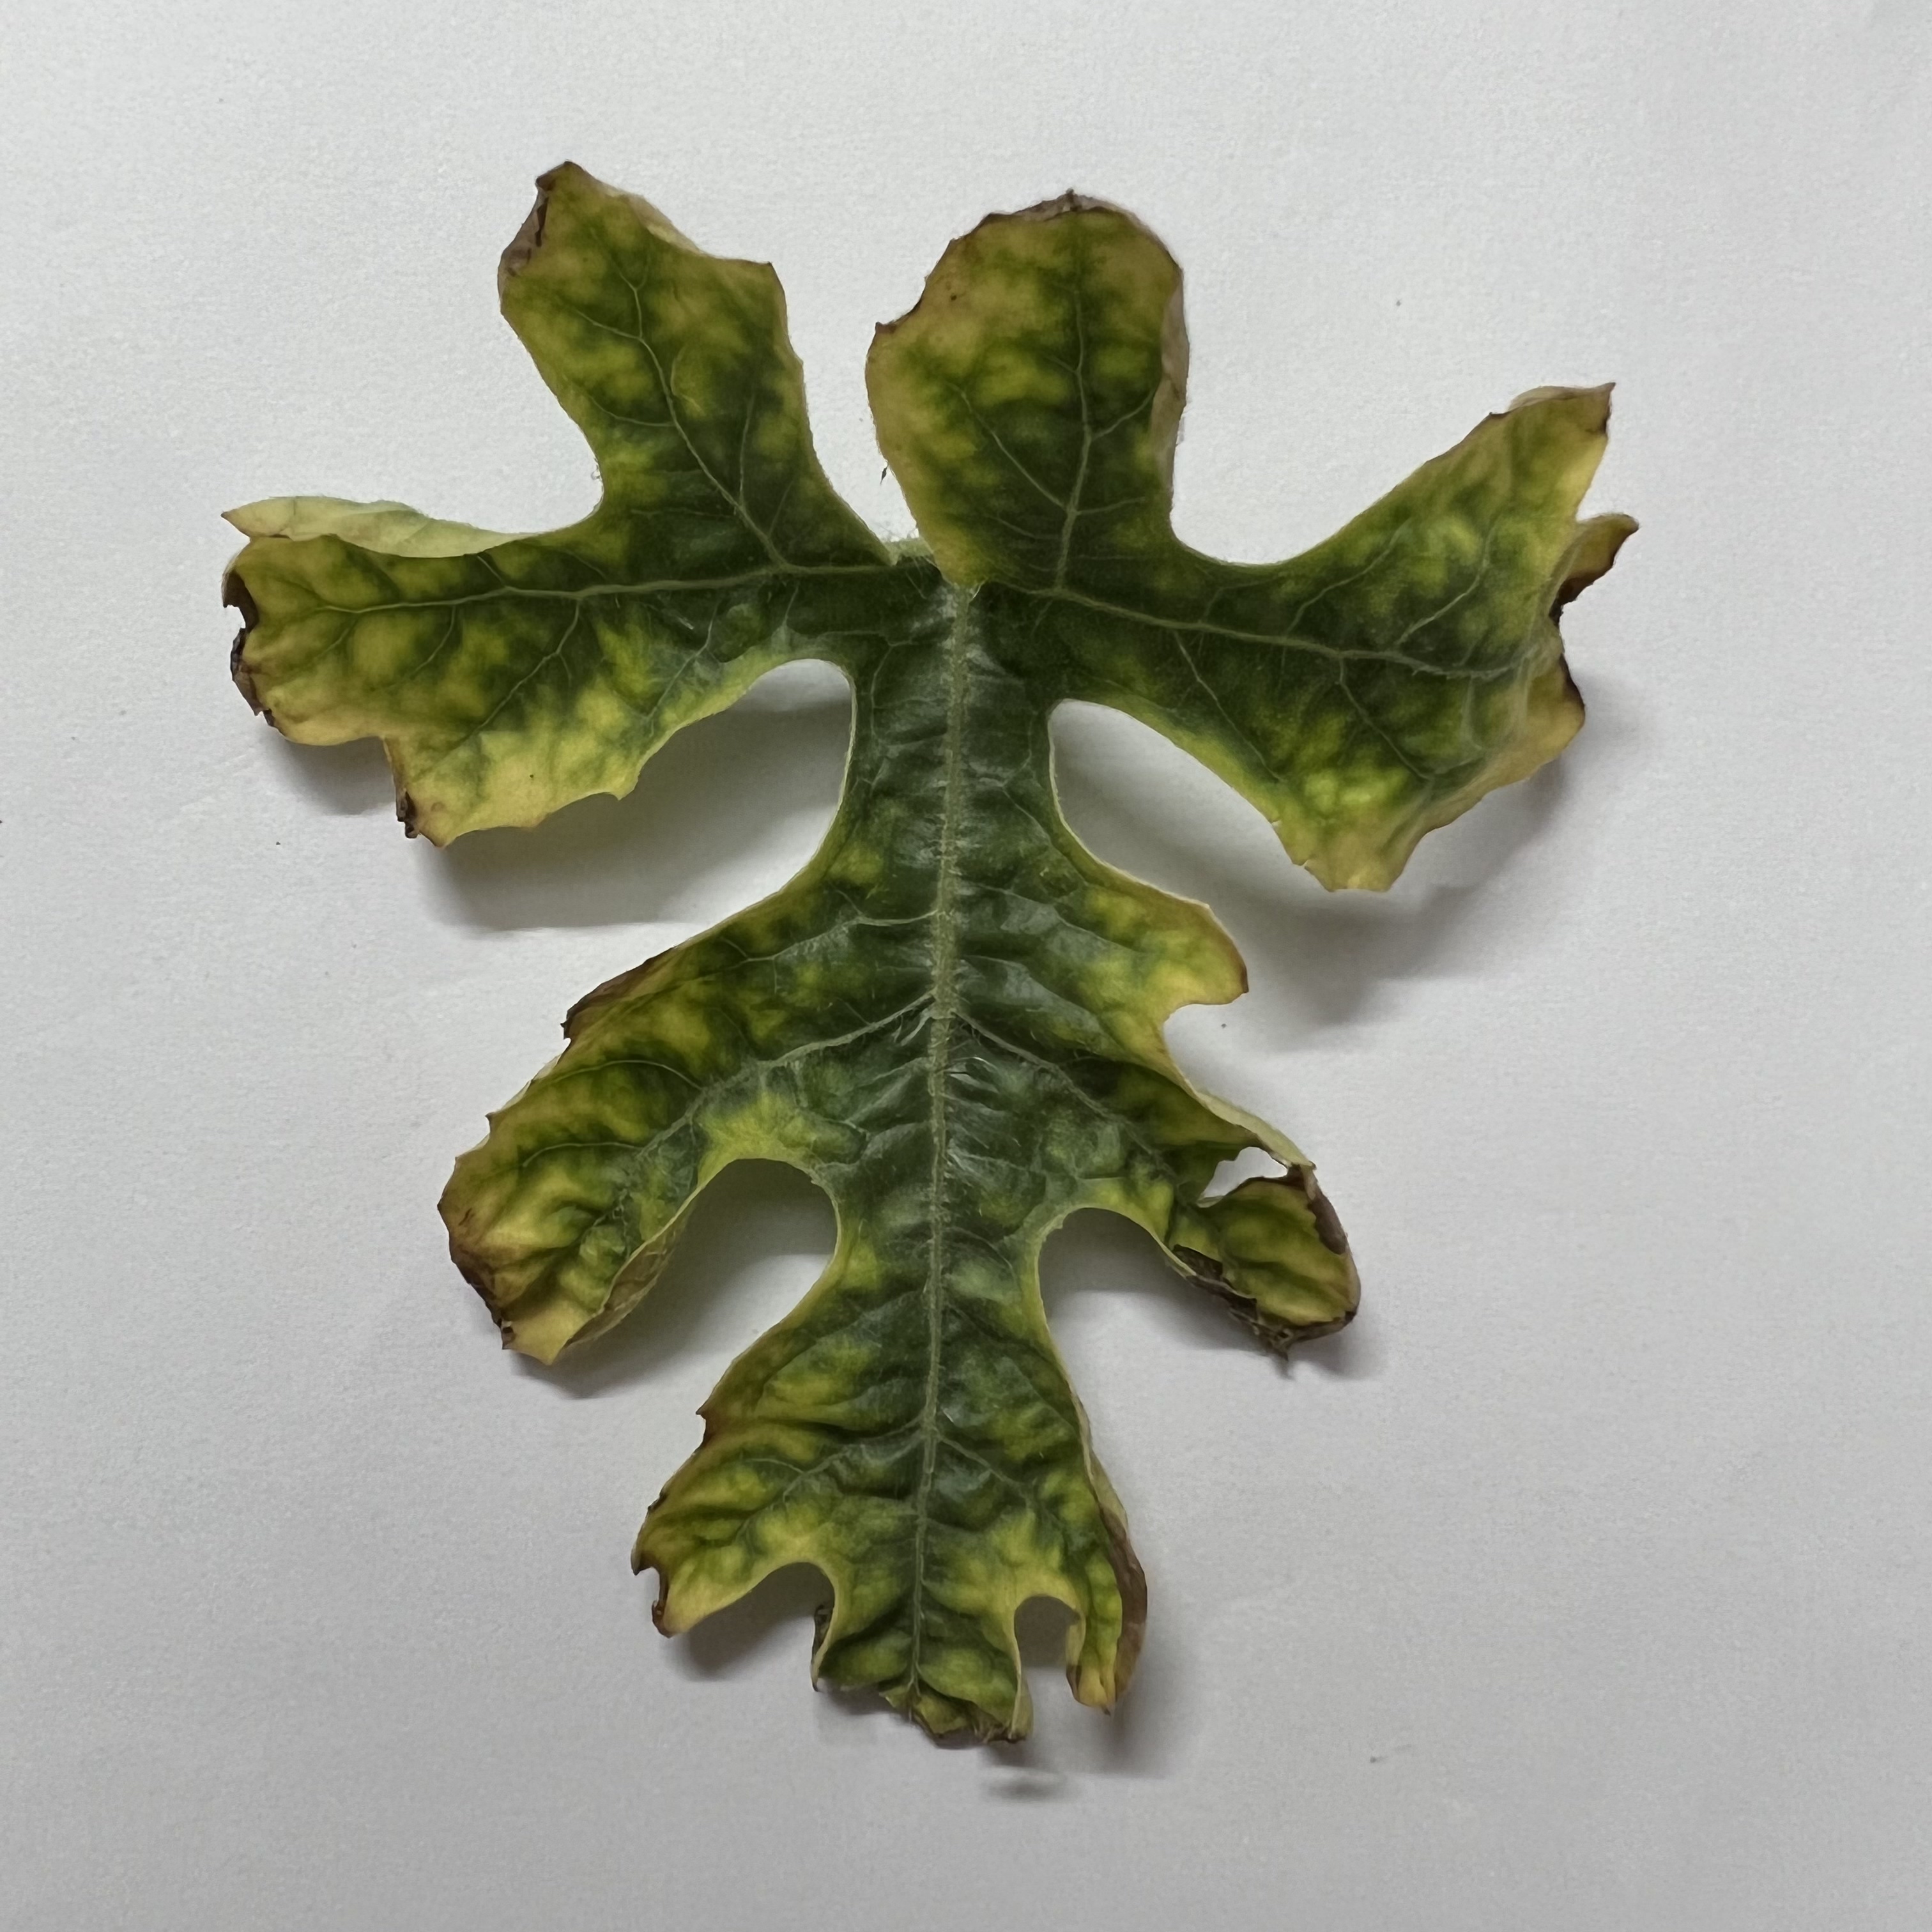
Label: Downy_Mildew